Ricardo Baptista Leite

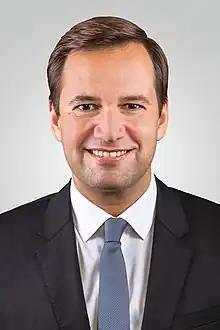
Official portrait, 2022

Ricardo Augustus Guerreiro Baptista Leite (born 31 May 1980) is a Portuguese medical doctor, manager, author, university professor, analyst and politician. He is the Chief Executive Officer of 'HealthAI – The Global Agency for Responsible AI in Health' (former I-DAIR) and member of the Sintra City Council. In 2024, he was appointed as Obama Foundation Europe Leader. He is the Founder and President of the UNITE Parliamentarians Network for Global Health. He is Chair of the Board of the ‘Global Health Policy Lab,’ an academic collaborative between Harvard University and Charité University, based in Berlin and the Chair of the ‘Center for Global Health’ at NOVA University Lisbon Information Management and Data Science School. He also served as a Member of the Portuguese National Parliament for four terms and as a member of the Cascais City Council, between 2005 and 2021.